Nodo jimankyō jidai

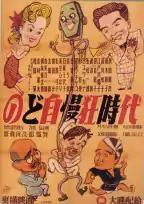
Japanese movie poster

is a 1949 black-and-white Japanese film directed by Torajiro Saito.